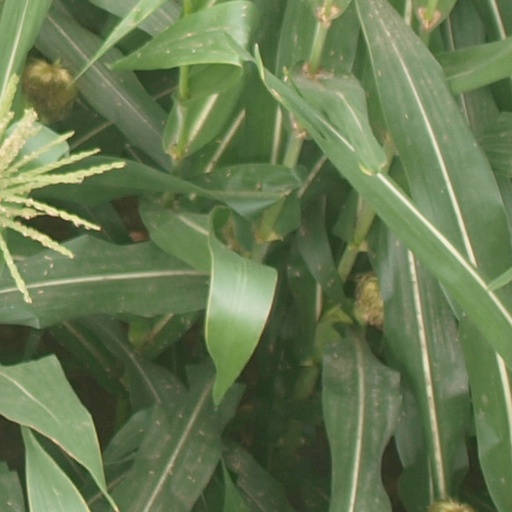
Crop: maize; corn